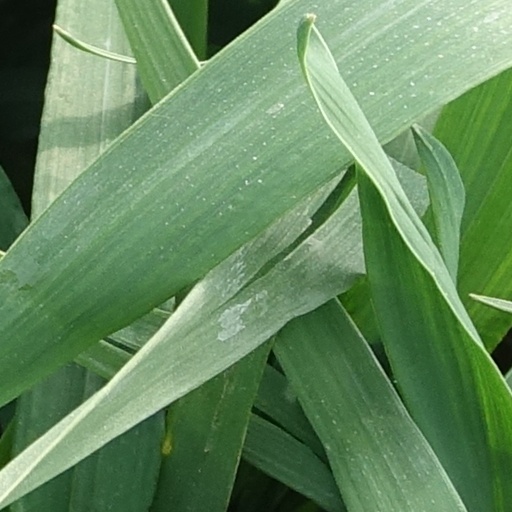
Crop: wheat